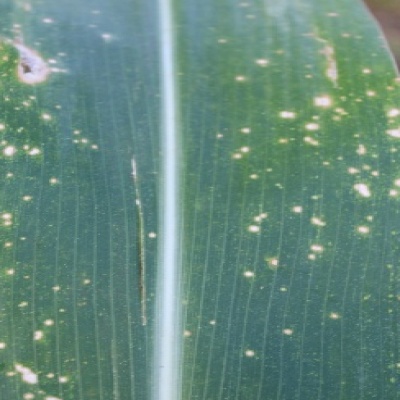
Label: Corn_(Maize)___Leaf_Spot